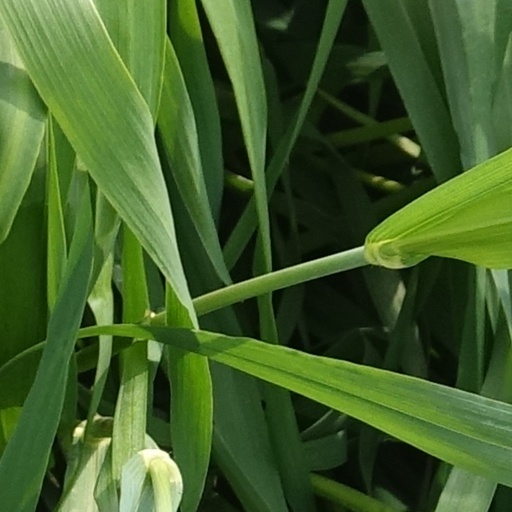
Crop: wheat